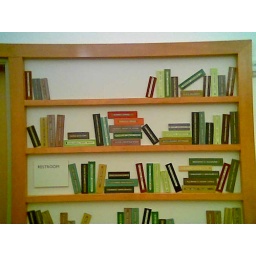
Names got engraved onto books on this permanent wall in the teen section of the Saratoga Public Library.